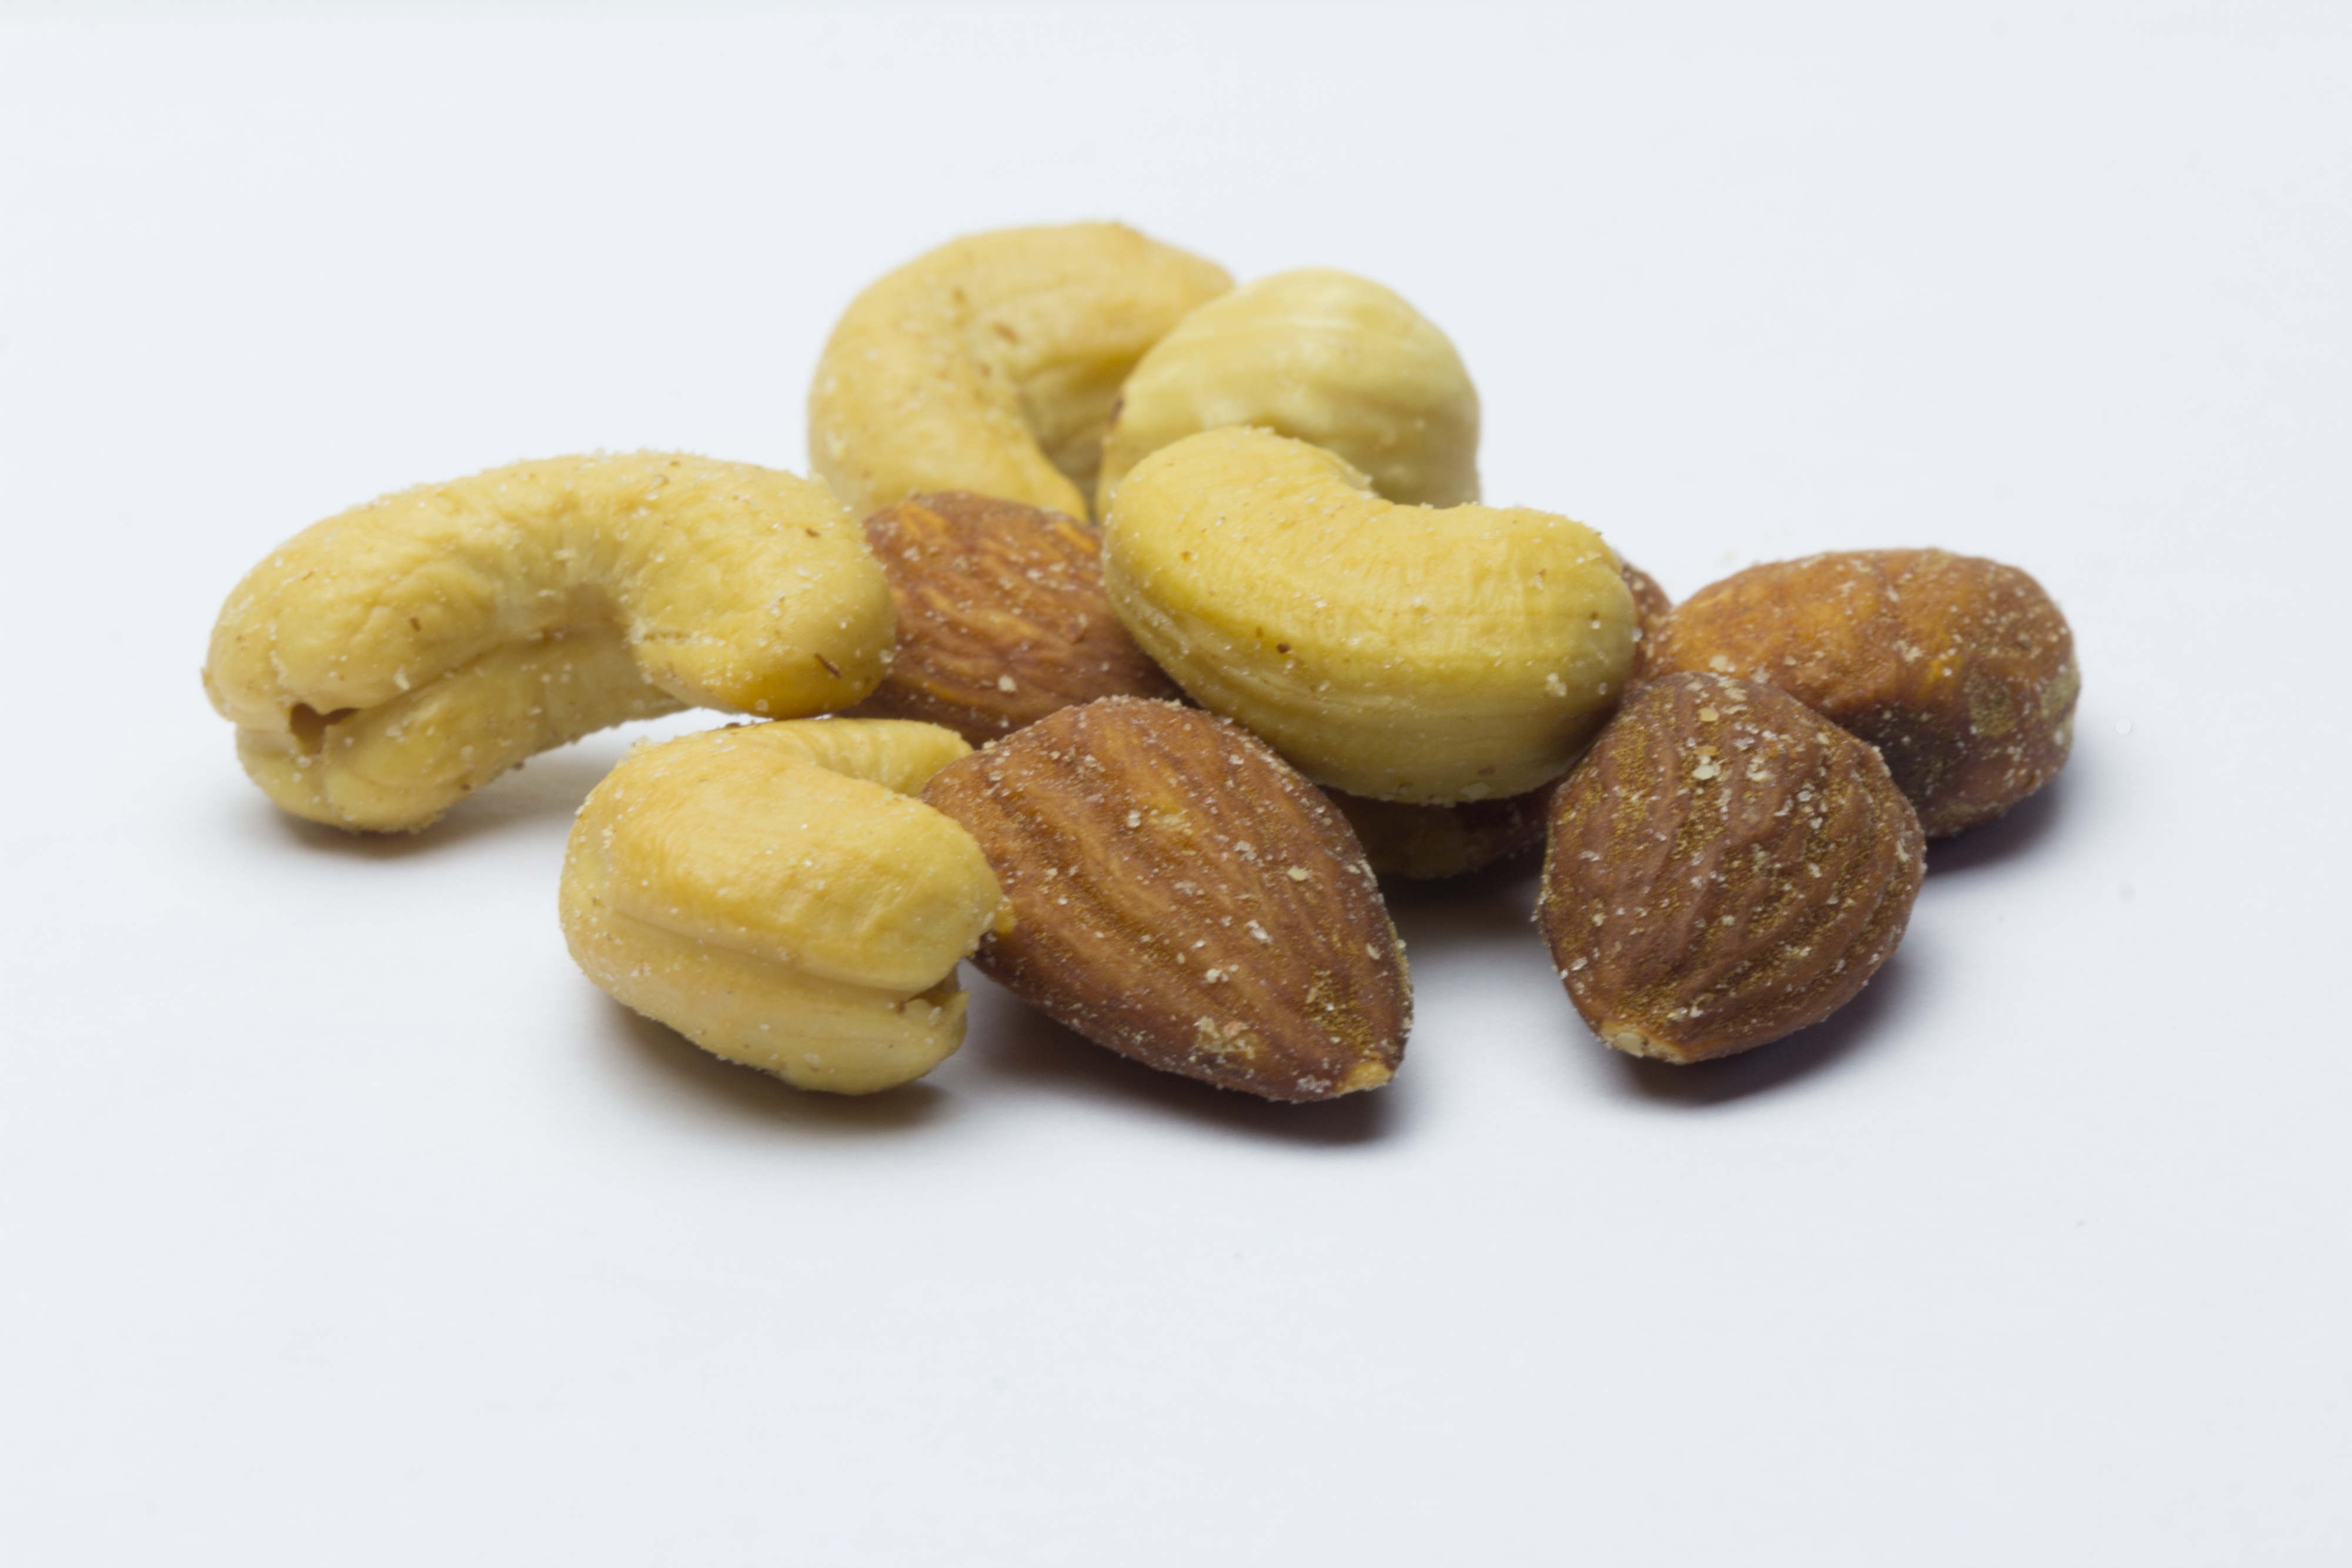
plant, fruit, food, produce, nut, almonds, nutritious, cashews, appetizer, flowering plant, salted, dried fruits, salado, land plant, snack food, nuts seeds